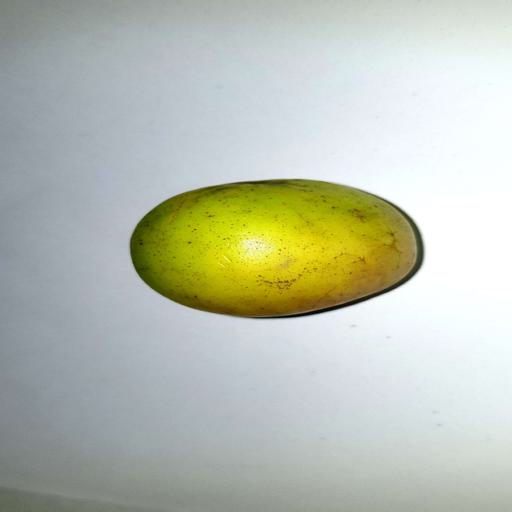
Label: healthy